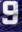
Number: 9